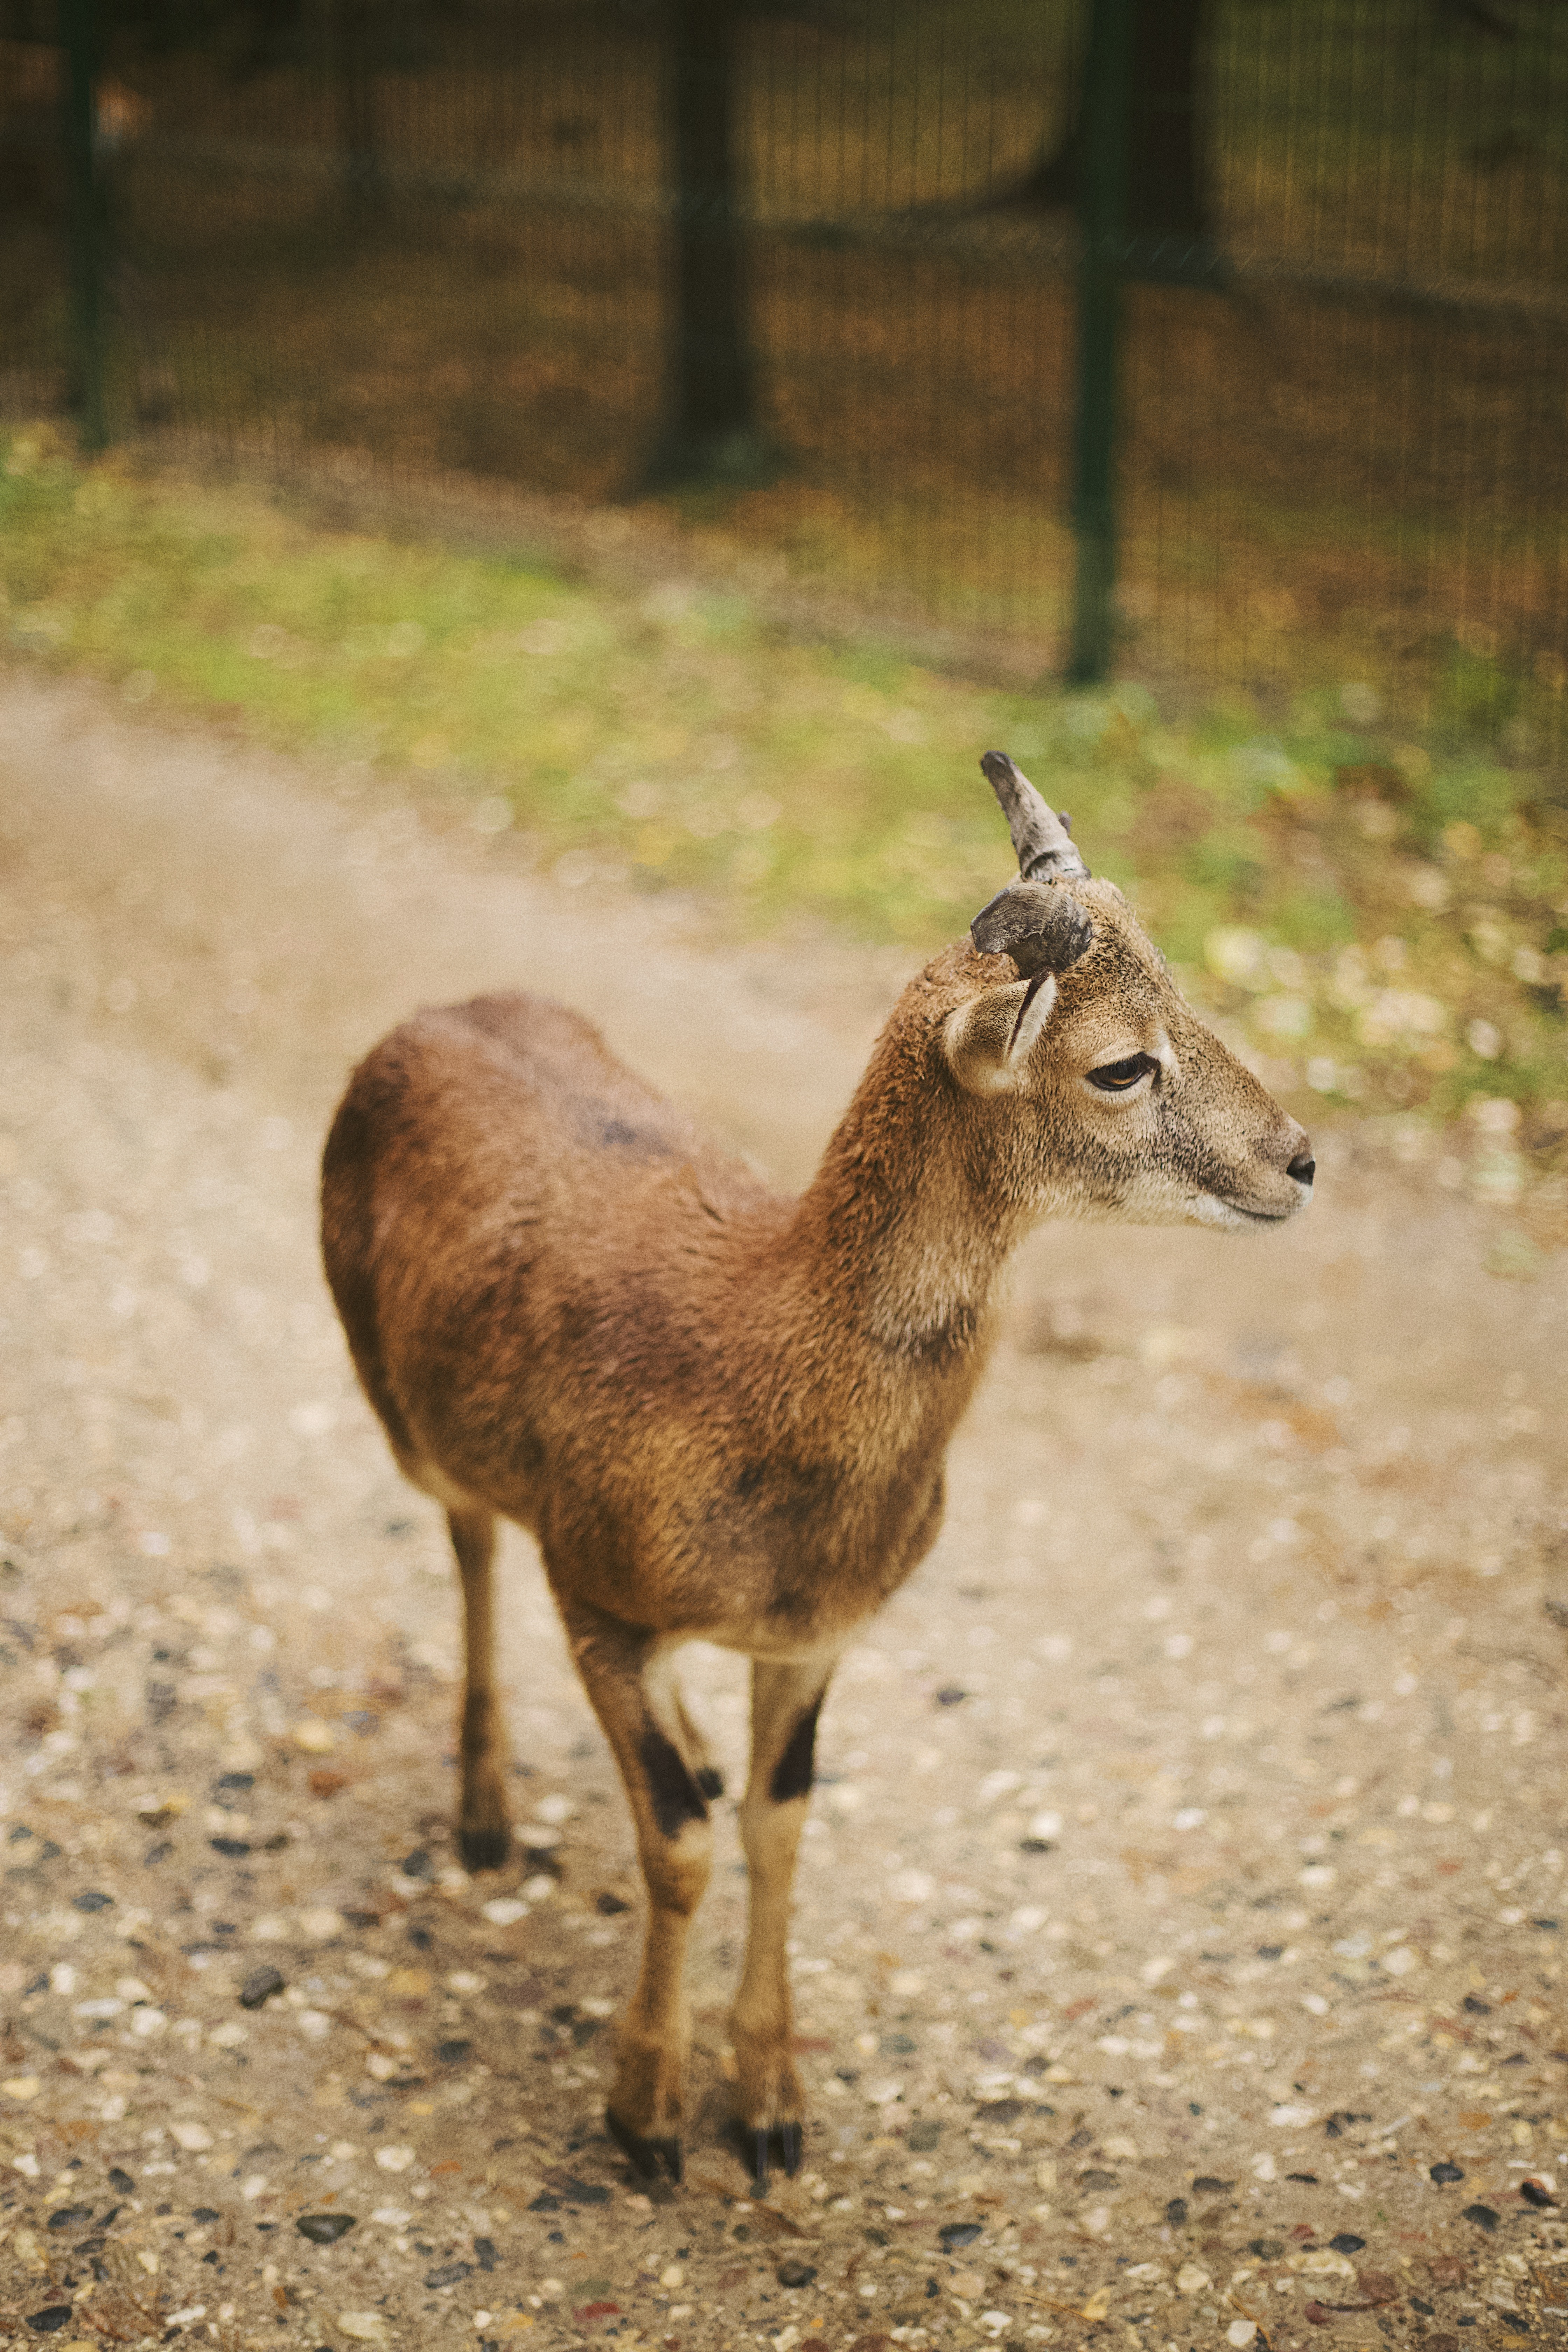
natural